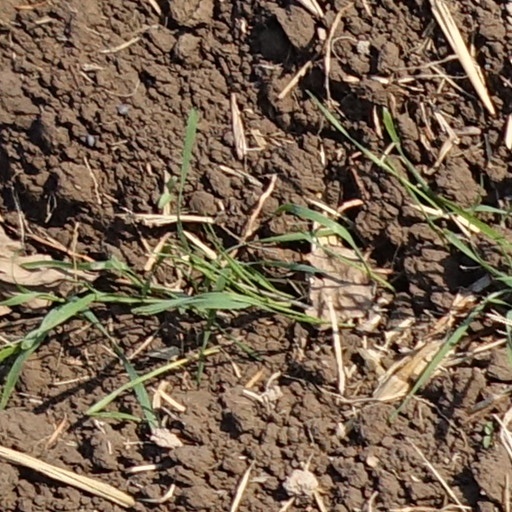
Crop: wheat